Loosdorf Castle

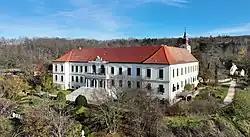
West-southwest view of Loosdorf Castle

Loosdorf Castle is located in the municipality of Fallbach in Austria.